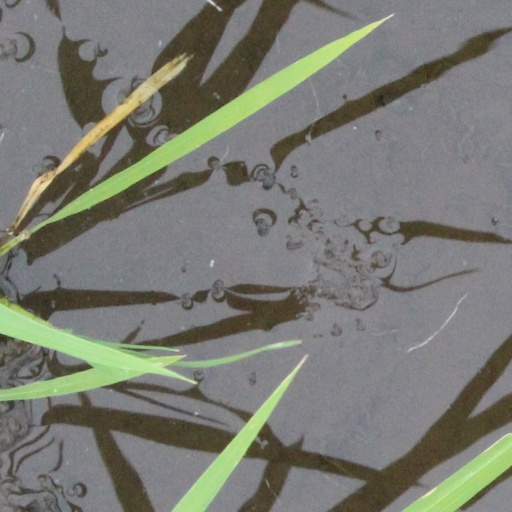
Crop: rice